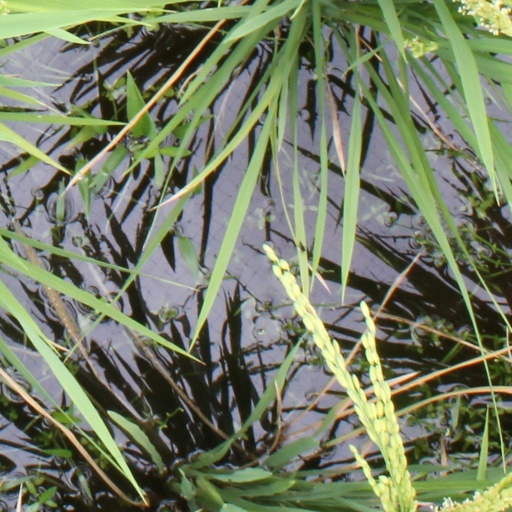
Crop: rice